Ford Expedition

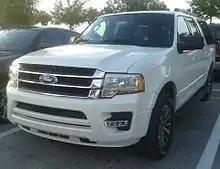
2015 Ford Expedition EL (U354)

The fourth-generation Expedition, known internally at Ford Motor Company as the "U553", was unveiled on February 7, 2017, at the Dallas Cowboys training facility, Ford Center in Frisco, Texas, ahead of its Chicago Auto Show debut. Production of the new Expedition started on September 25, 2017. The vehicles arrived at dealerships in November 2017.